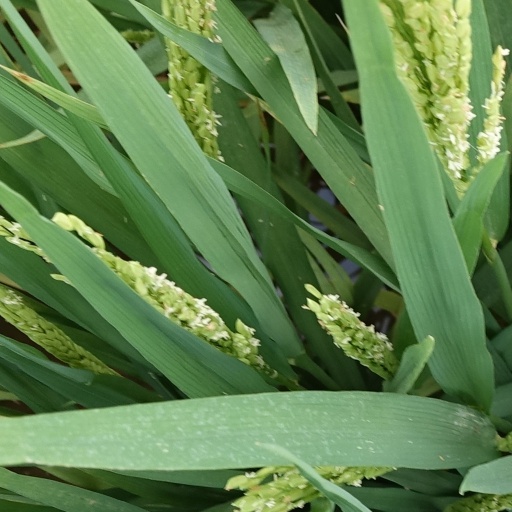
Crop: rice